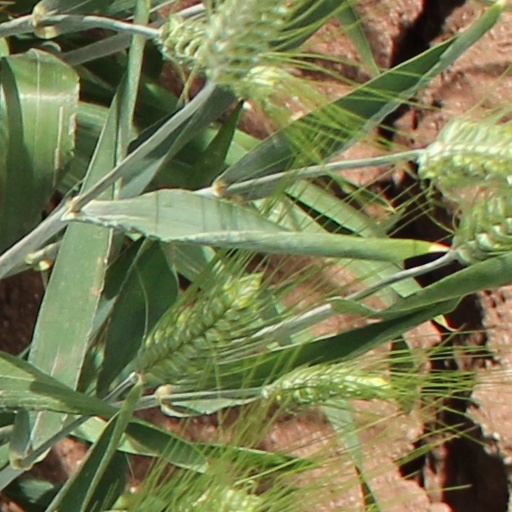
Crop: wheat